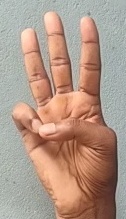
ASL sign: 6